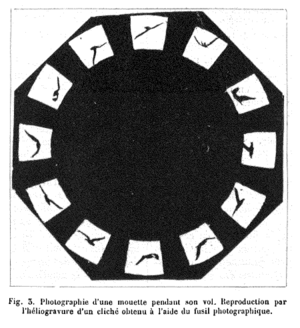
Le Fusil photographique, article d'Étienne-Jules Marey paru dans la Nature n°464 du 22 avril 1882